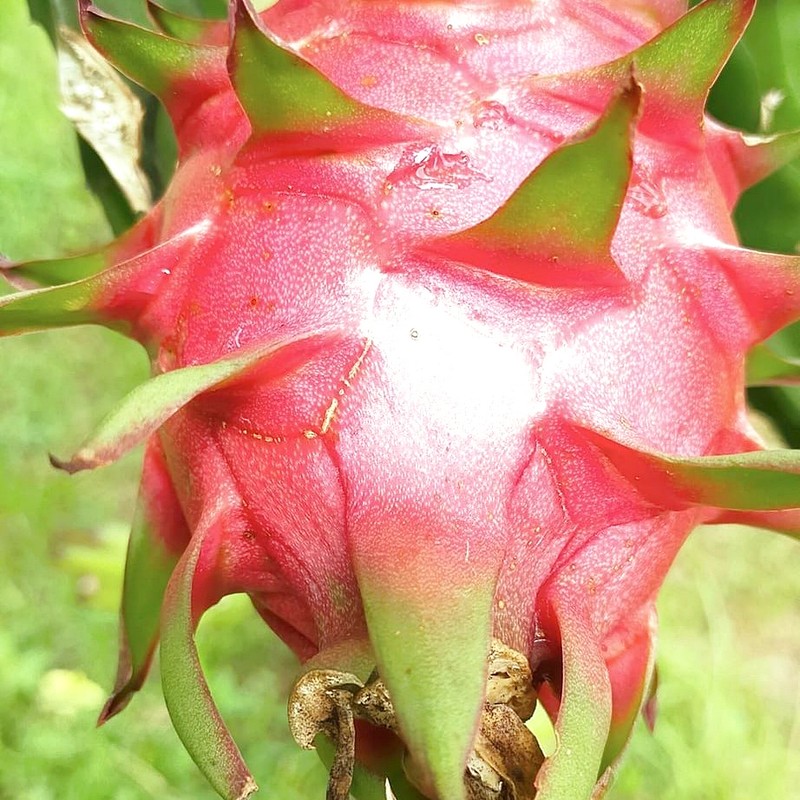
Label: Fresh Dragon Fruit